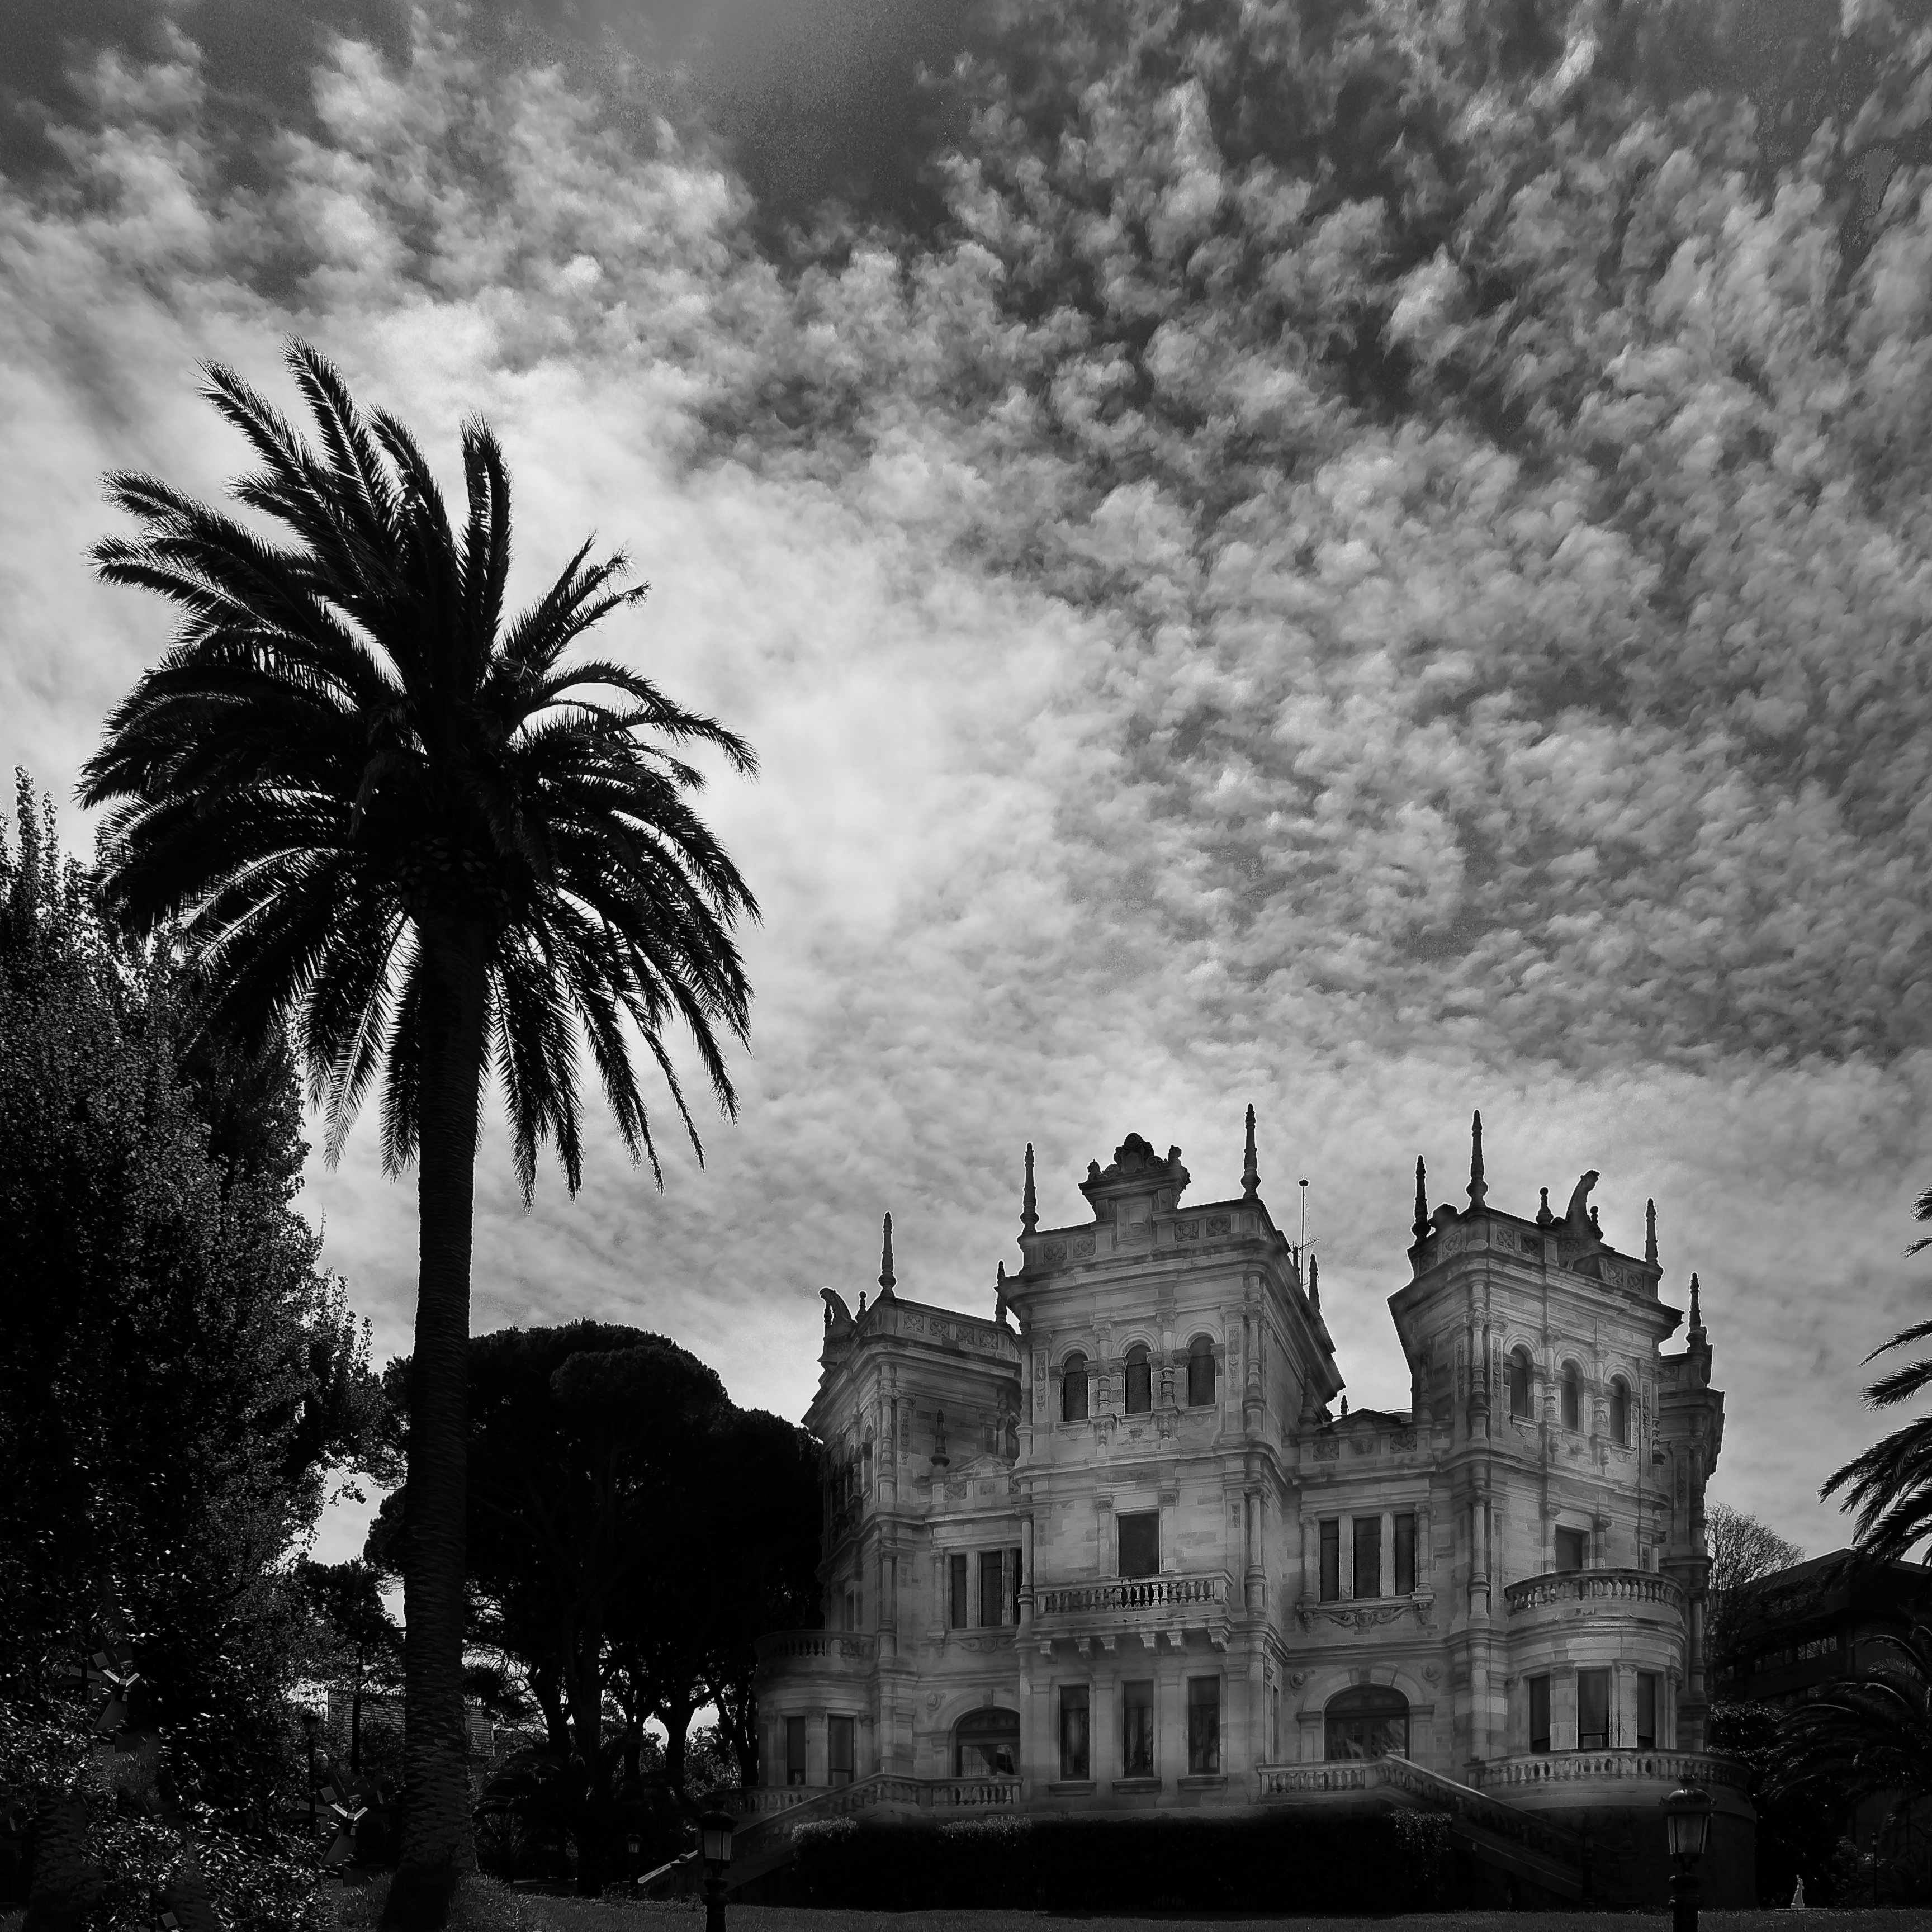
tree, black and white, sky, white, photography, mansion, house, palm tree, black, garden, monochrome, costa, dramatic, terror, santander, monochrome photography, casa encantada, woody plant, arecales